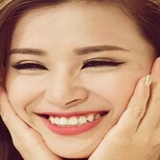
ca sĩ Đông Nhi